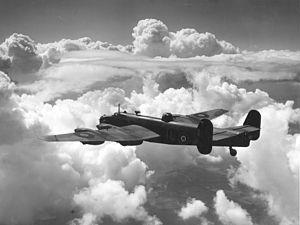
Nuremberg a été bombardée à plusieurs reprises pendant la Seconde Guerre mondiale.